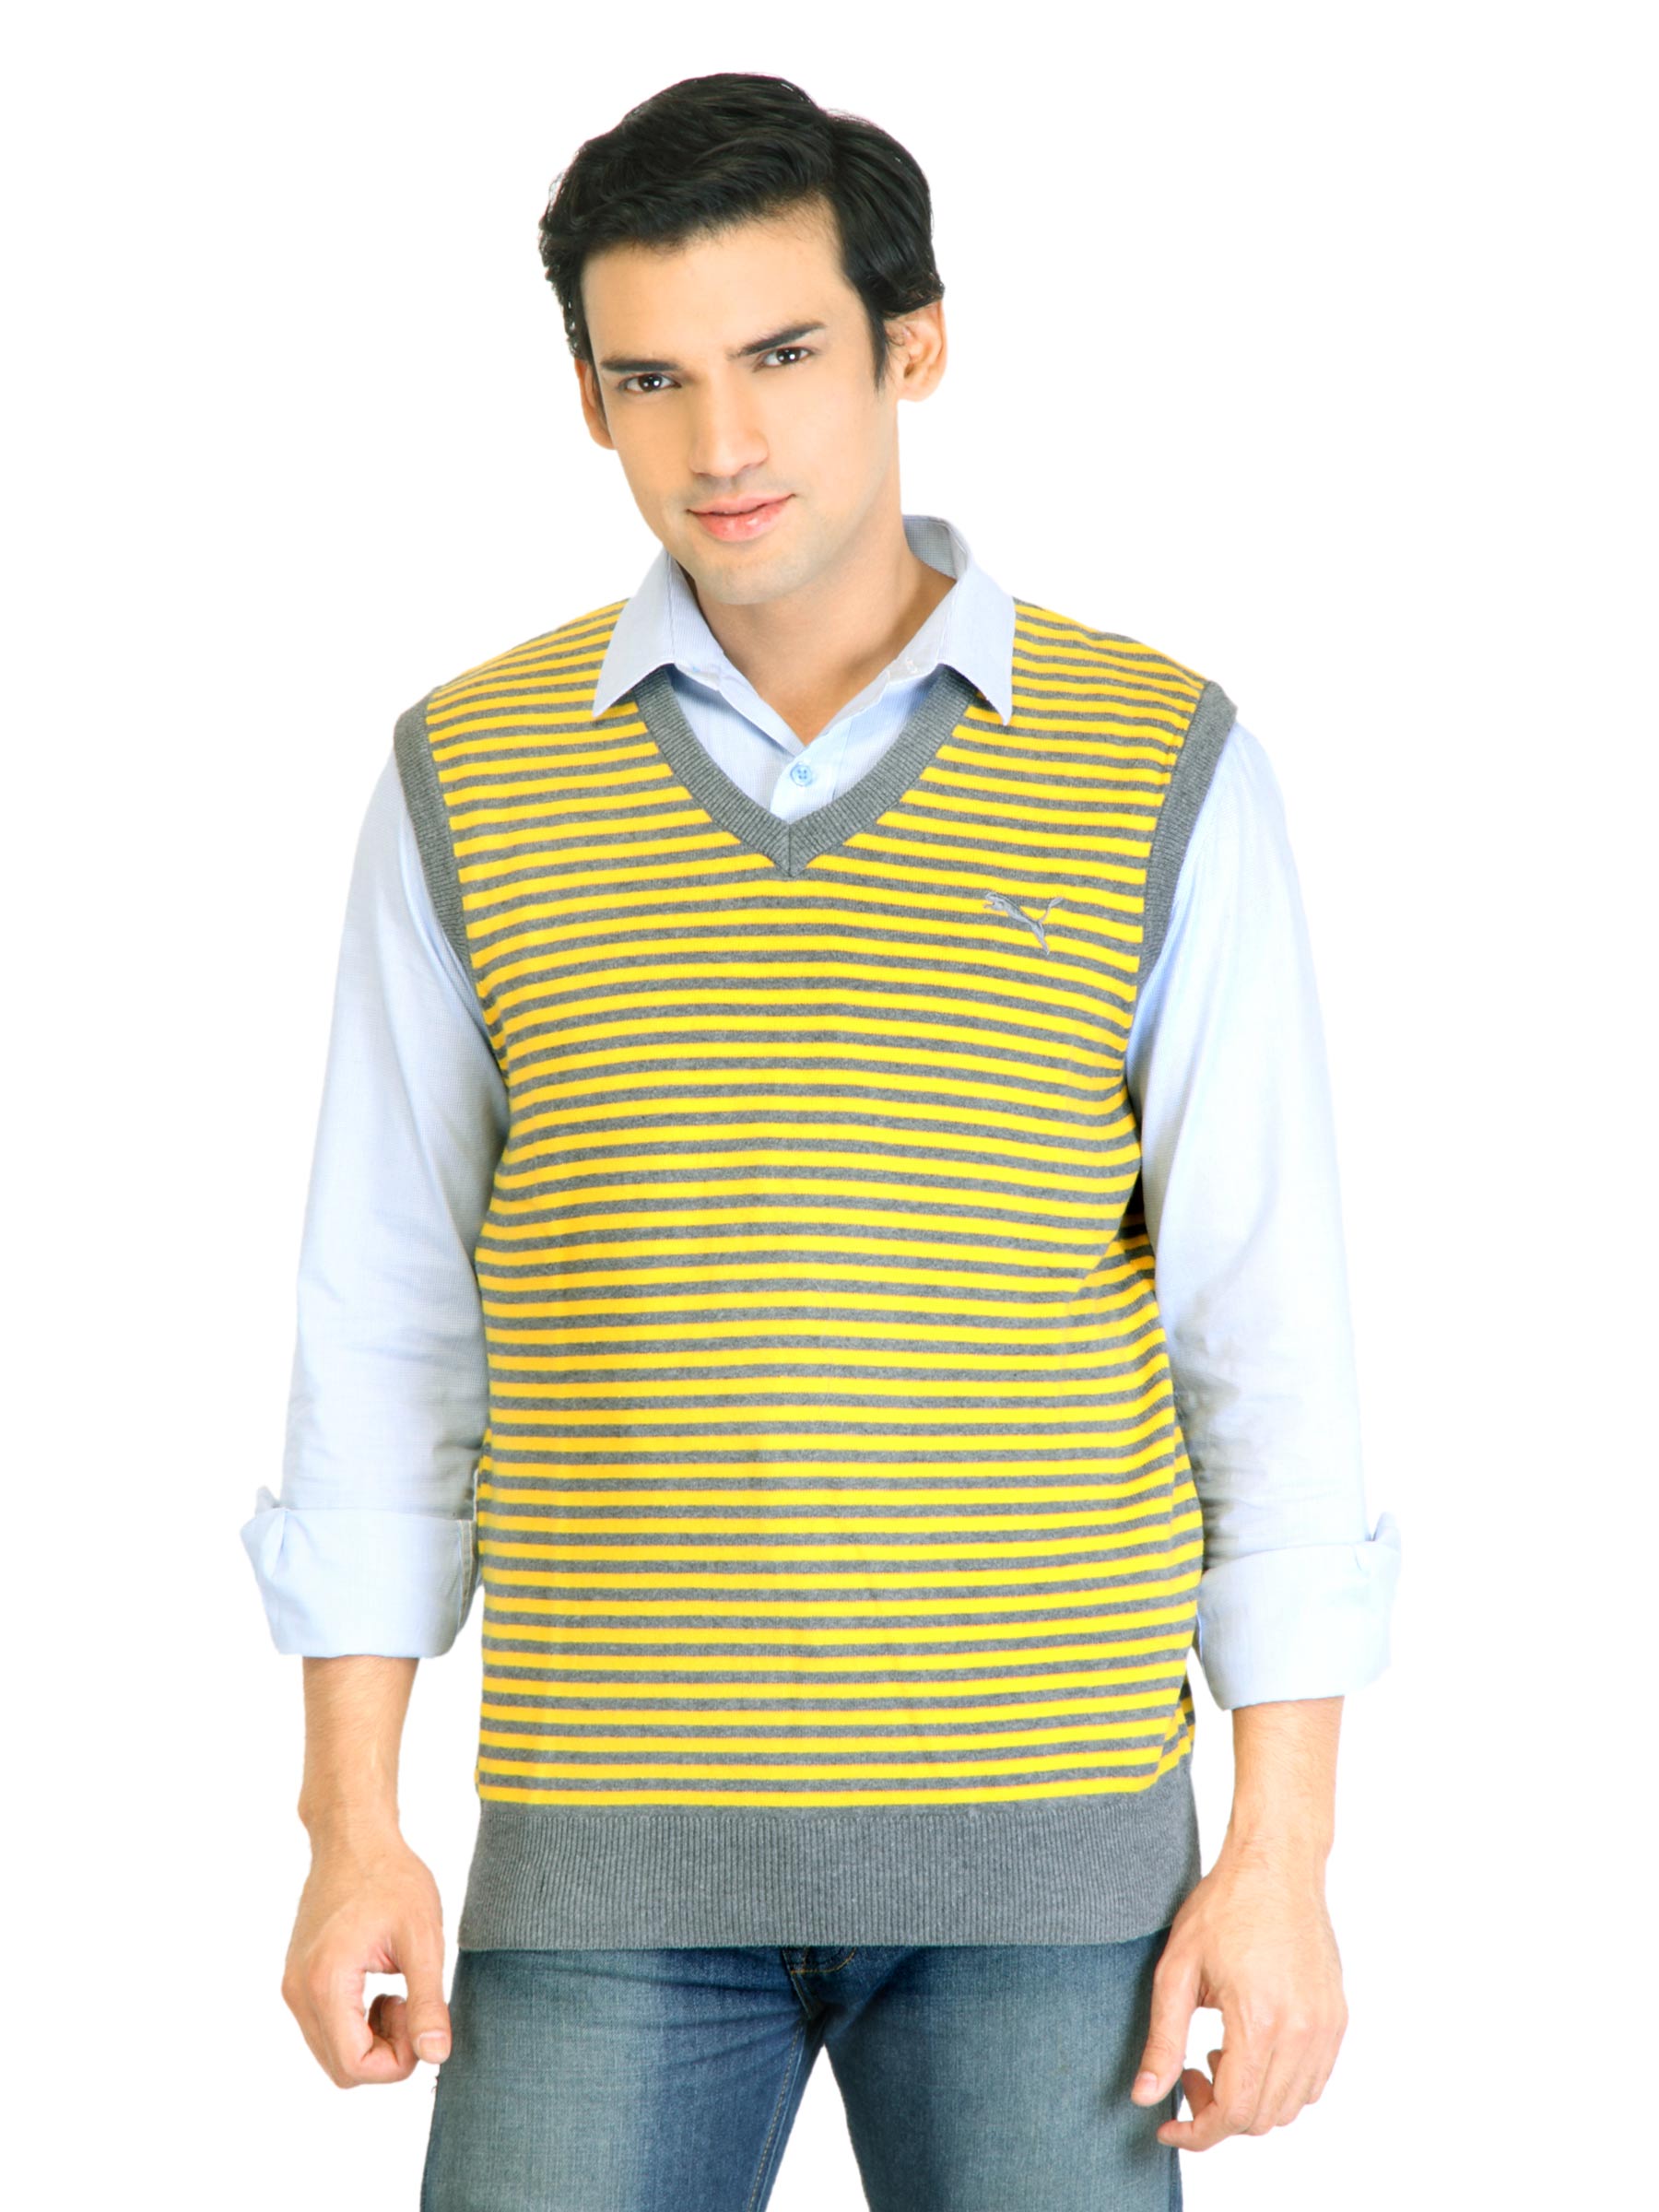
Puma Men Stripped SL Yellow Sweater
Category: Apparel / Topwear / Sweaters
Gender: Men
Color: Yellow
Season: Fall 2011
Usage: Casual